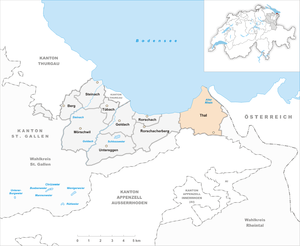
Thal est une commune suisse du canton de Saint-Gall, située dans la circonscription électorale de Rorschach.